Italian garden

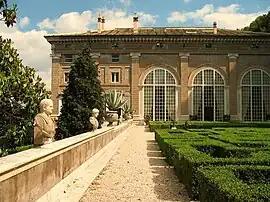
Villa Madama, Rome

The Palazzo Piccolomini at Pienza, was built by Enea Silvio Piccolomini, who was Pope from 1458 to 1464, under the name of Pius II. He was a scholar of Latin and wrote extensively on education, astronomy and social culture. In 1459, he constructed a palace for himself and his Cardinals and court in his small native town of Pienza. Like the Villa Medici, a major feature of the house was the commanding view to be had from the loggia over the valley, the Val d'Orcia, to the slopes of Monte Amiata. Closer to the house, there were terraces with geometric flowerbeds surrounding fountains and ornamented with bushes trimmed into cones and spheres similar to the garden of Pliny described in Alberti's "De re aedificatoria". The garden was designed to open to the town, the palace and the view.